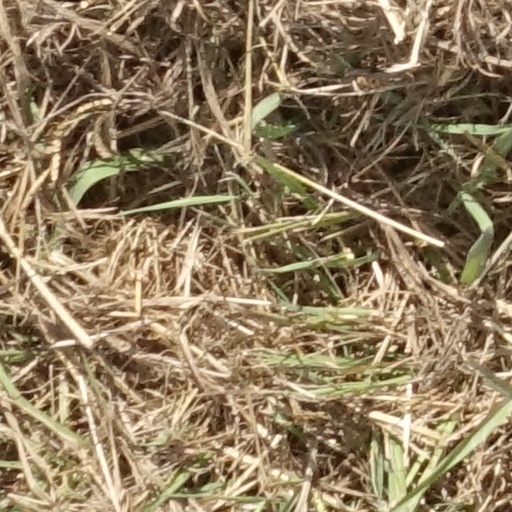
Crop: sorghum